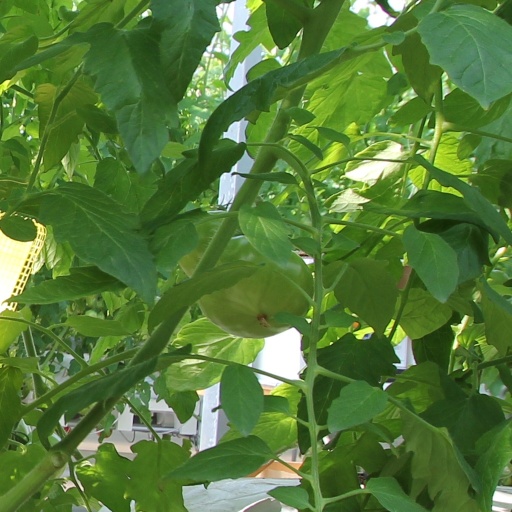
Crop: tomato